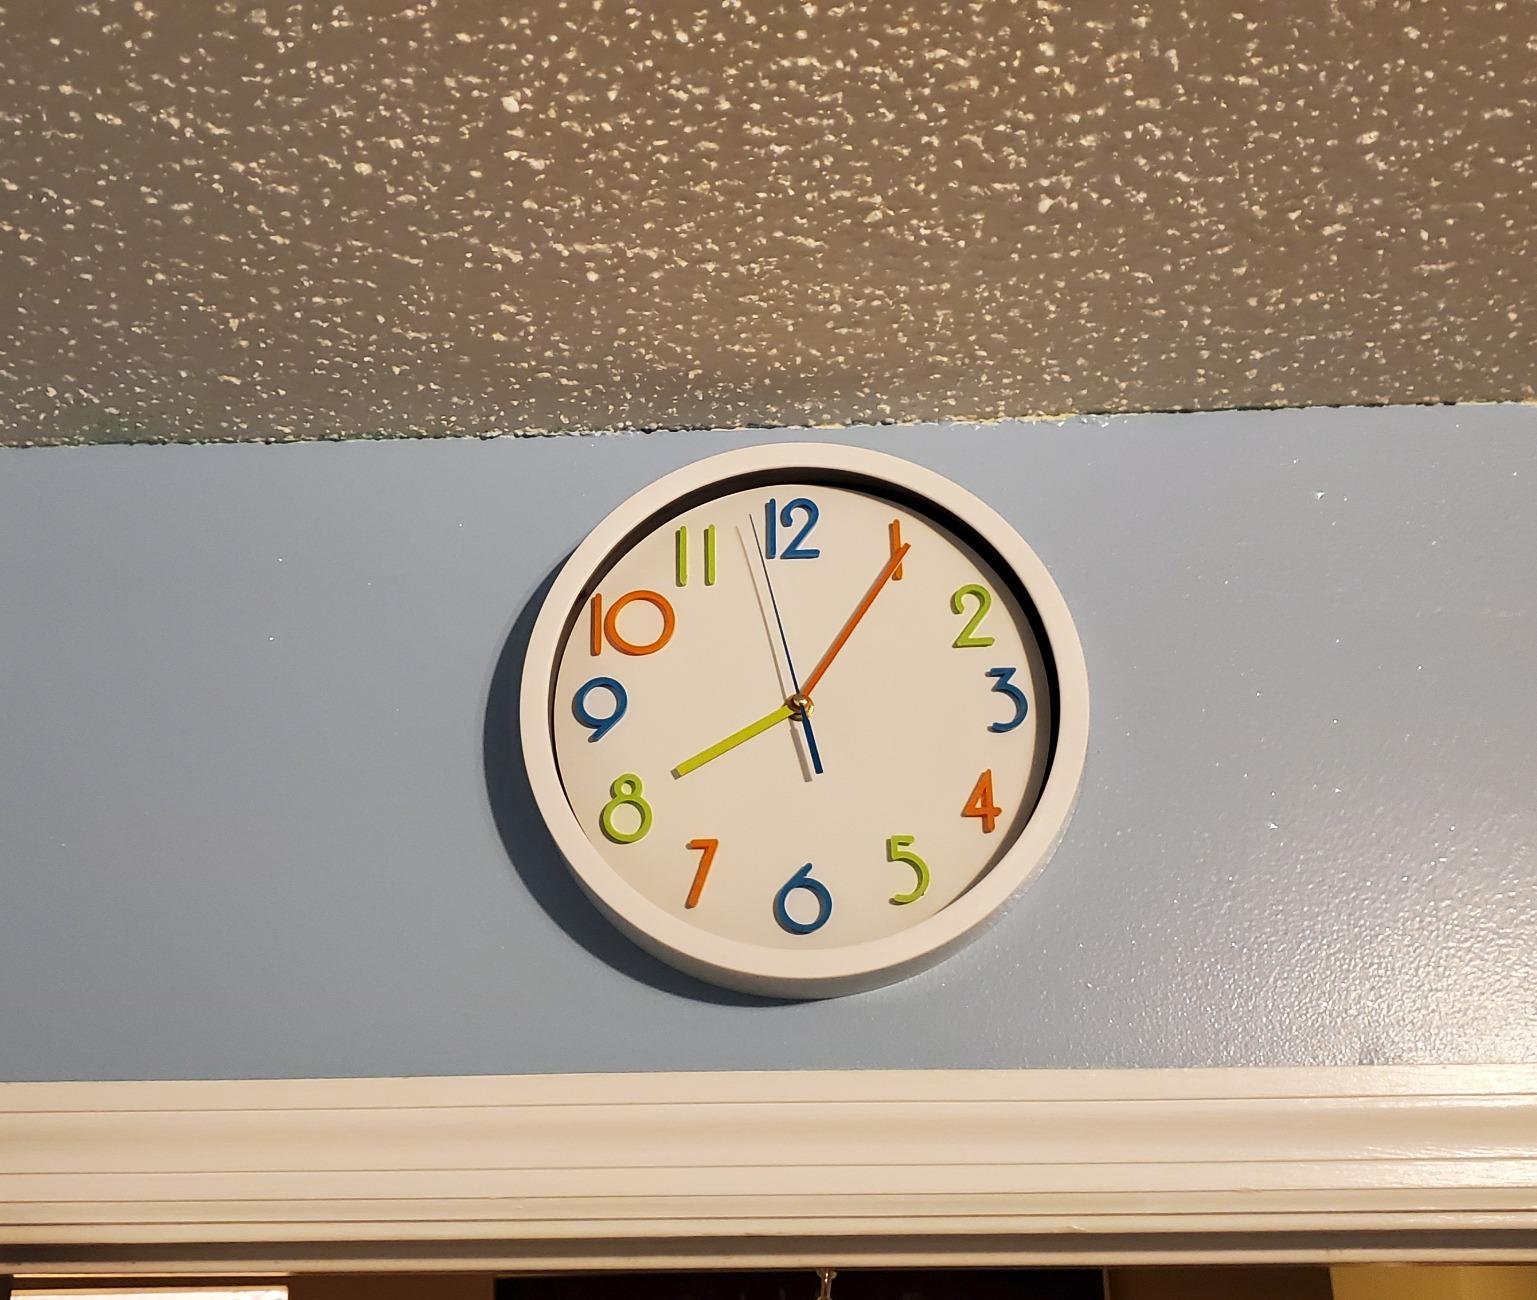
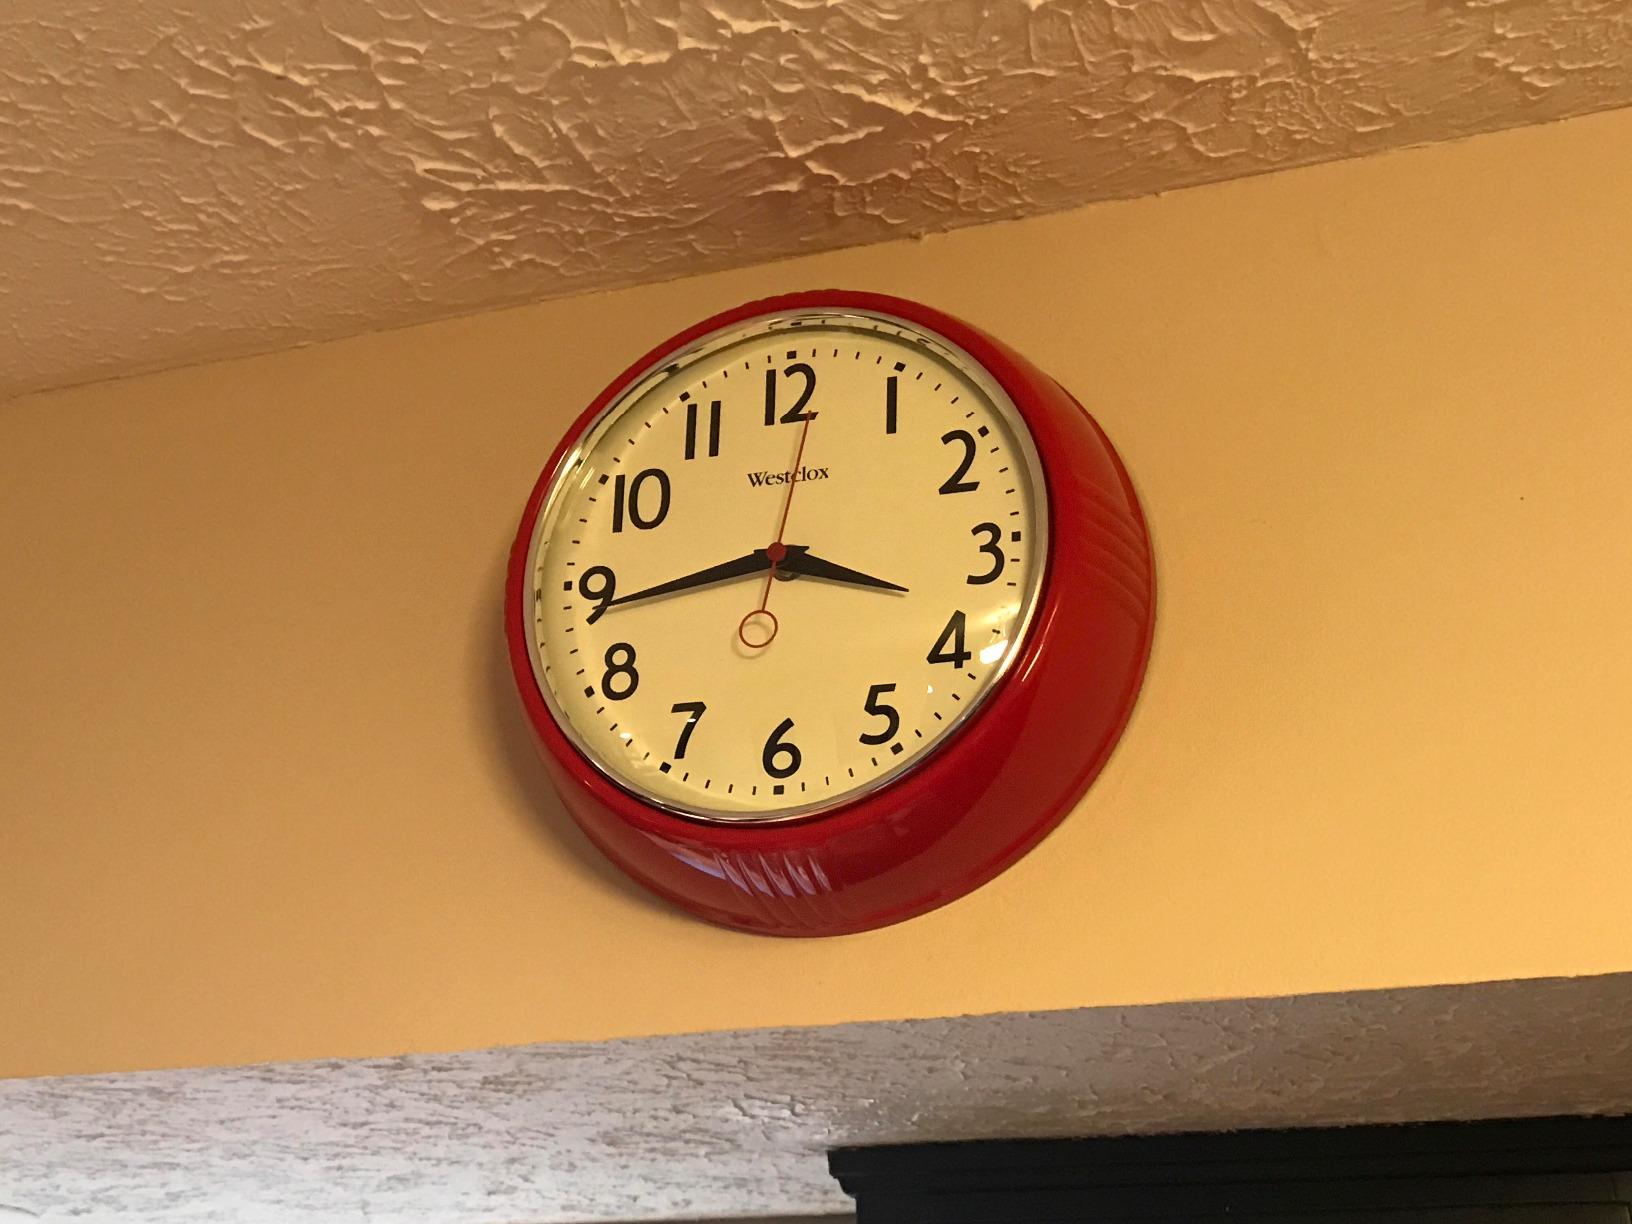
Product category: clock
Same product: no